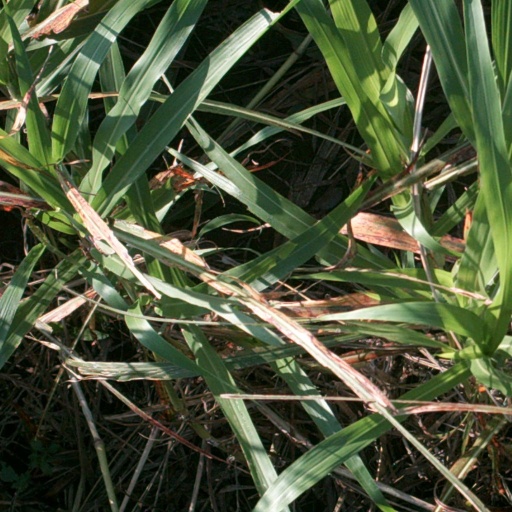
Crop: sorghum